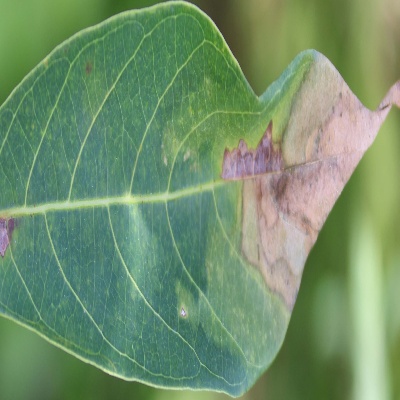
Crop: Cassava
Condition: bacterial blight